Lenalee Lee

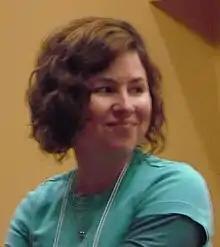
Luci Christian voices Lenalee in the anime's English dub.

Katsura Hoshino's one shot "Zone" featured many characters similar to those that would appear in "D.Gray-man", especially Lenalee, the Millennium Earl, and General Cross Marian. Many other characters are also "leftovers" from earlier, sometimes unpublished works. Lenalee was one of the first characters created for the series, most notably, before Allen Walker. Hoshino based Lenalee on a real person, but has only shared her identity with her editor who laughed at the revelation. Hoshino considers her to be an ideal girl. Her exorcist uniform was remade many times until the author was satisfied with it. Lenalee was originally going to be portrayed as crabby and fiery based on her dark backstory, but ended up as a nice girl.